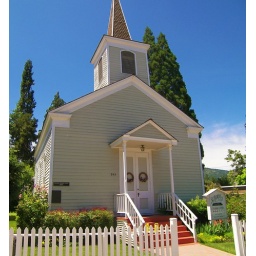
Old wooden church in Jacksonville, Ore. with a wonderful white picket fence.